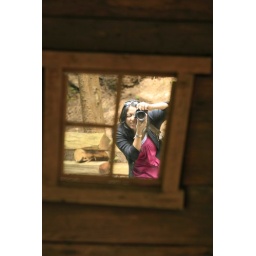
this little hut at capilano suspension bridge in vancouver...had a cute mirror window..so just thot of clikin myself.. :)